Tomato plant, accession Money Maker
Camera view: bottom (45 deg); turntable rotation: 180 degrees
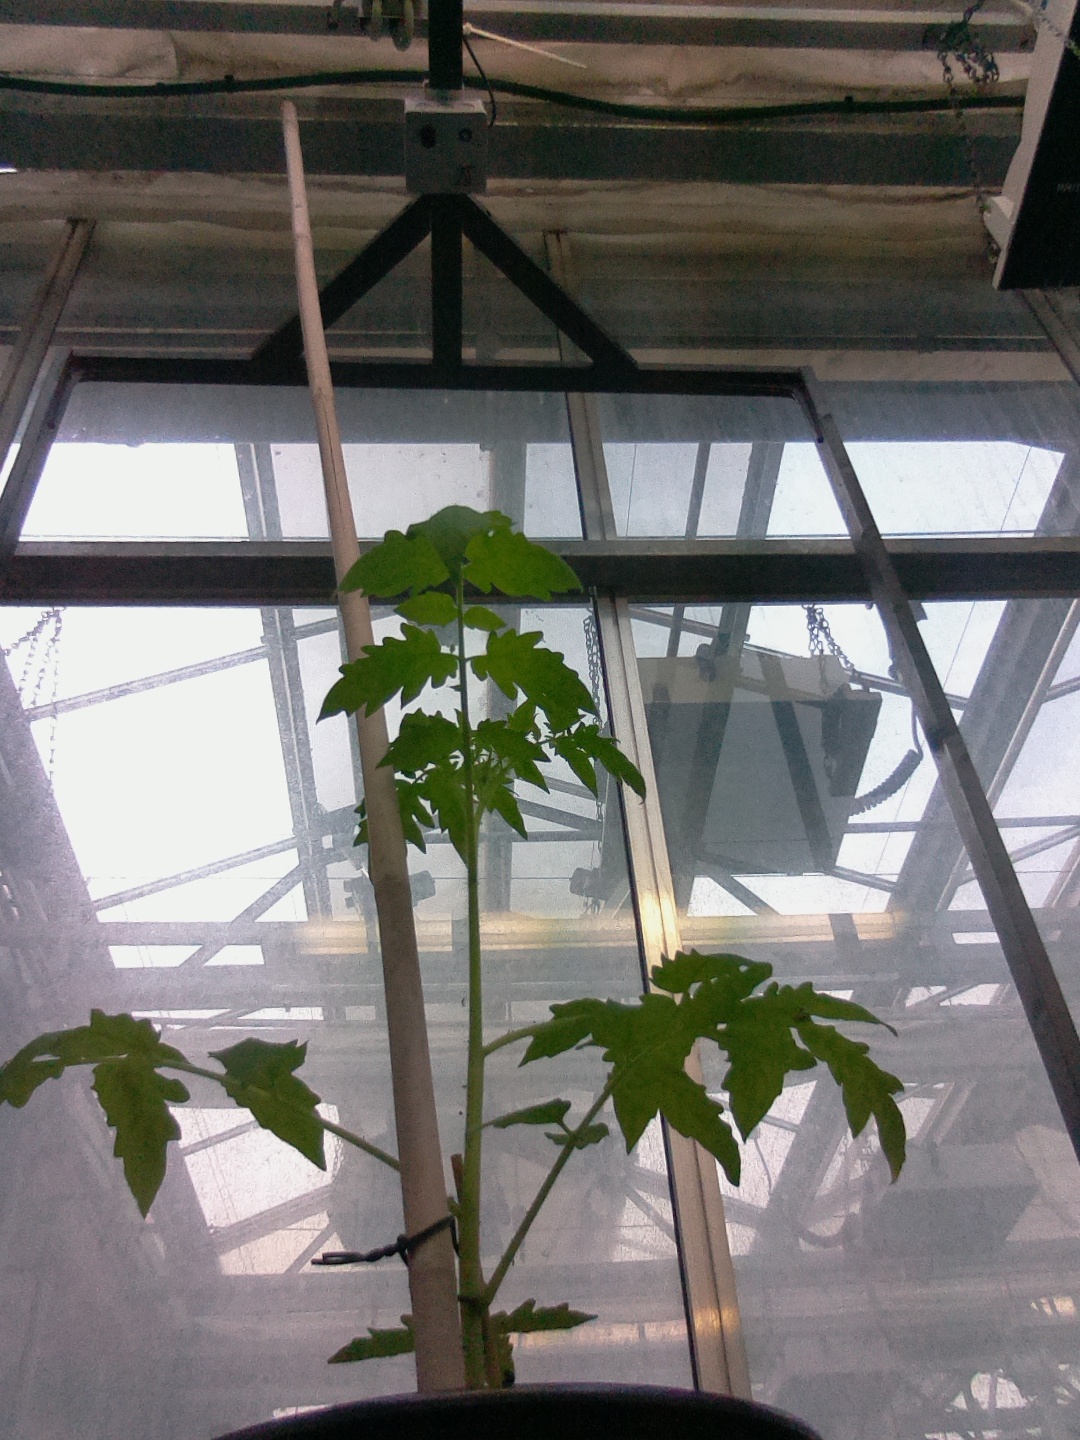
BBCH growth stage 13: 6 of true leaves visible